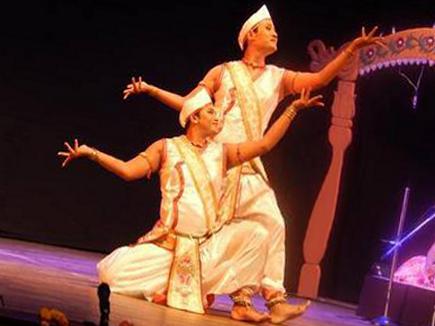
Dance form: sattriya